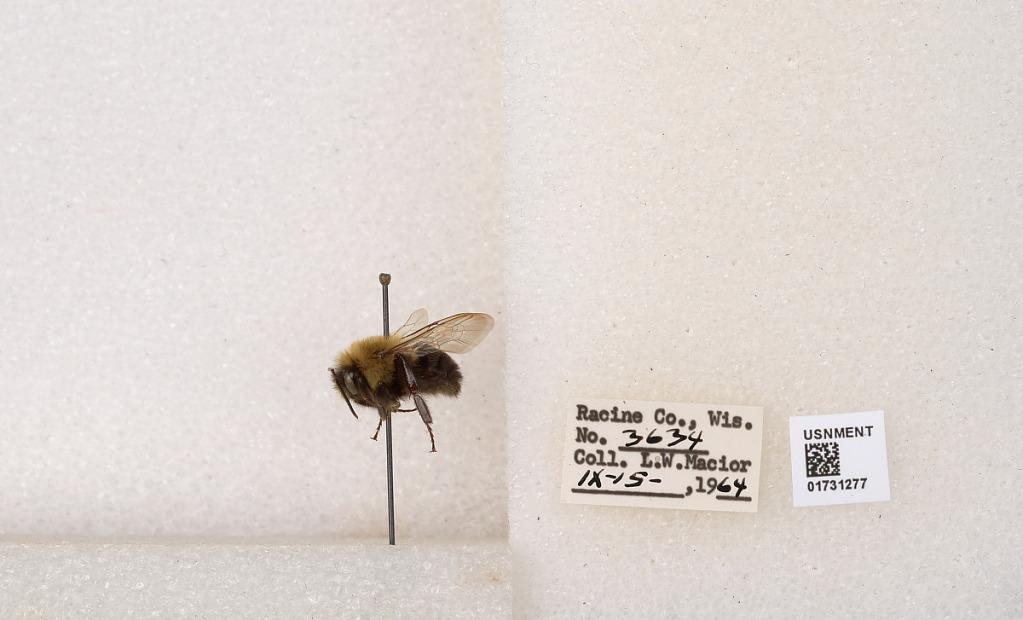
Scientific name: Bombus impatiens Cresson
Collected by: L. Macior
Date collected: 1964-9-15
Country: United States
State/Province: Wisconsin
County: Racine
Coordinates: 42.7299, -87.8123